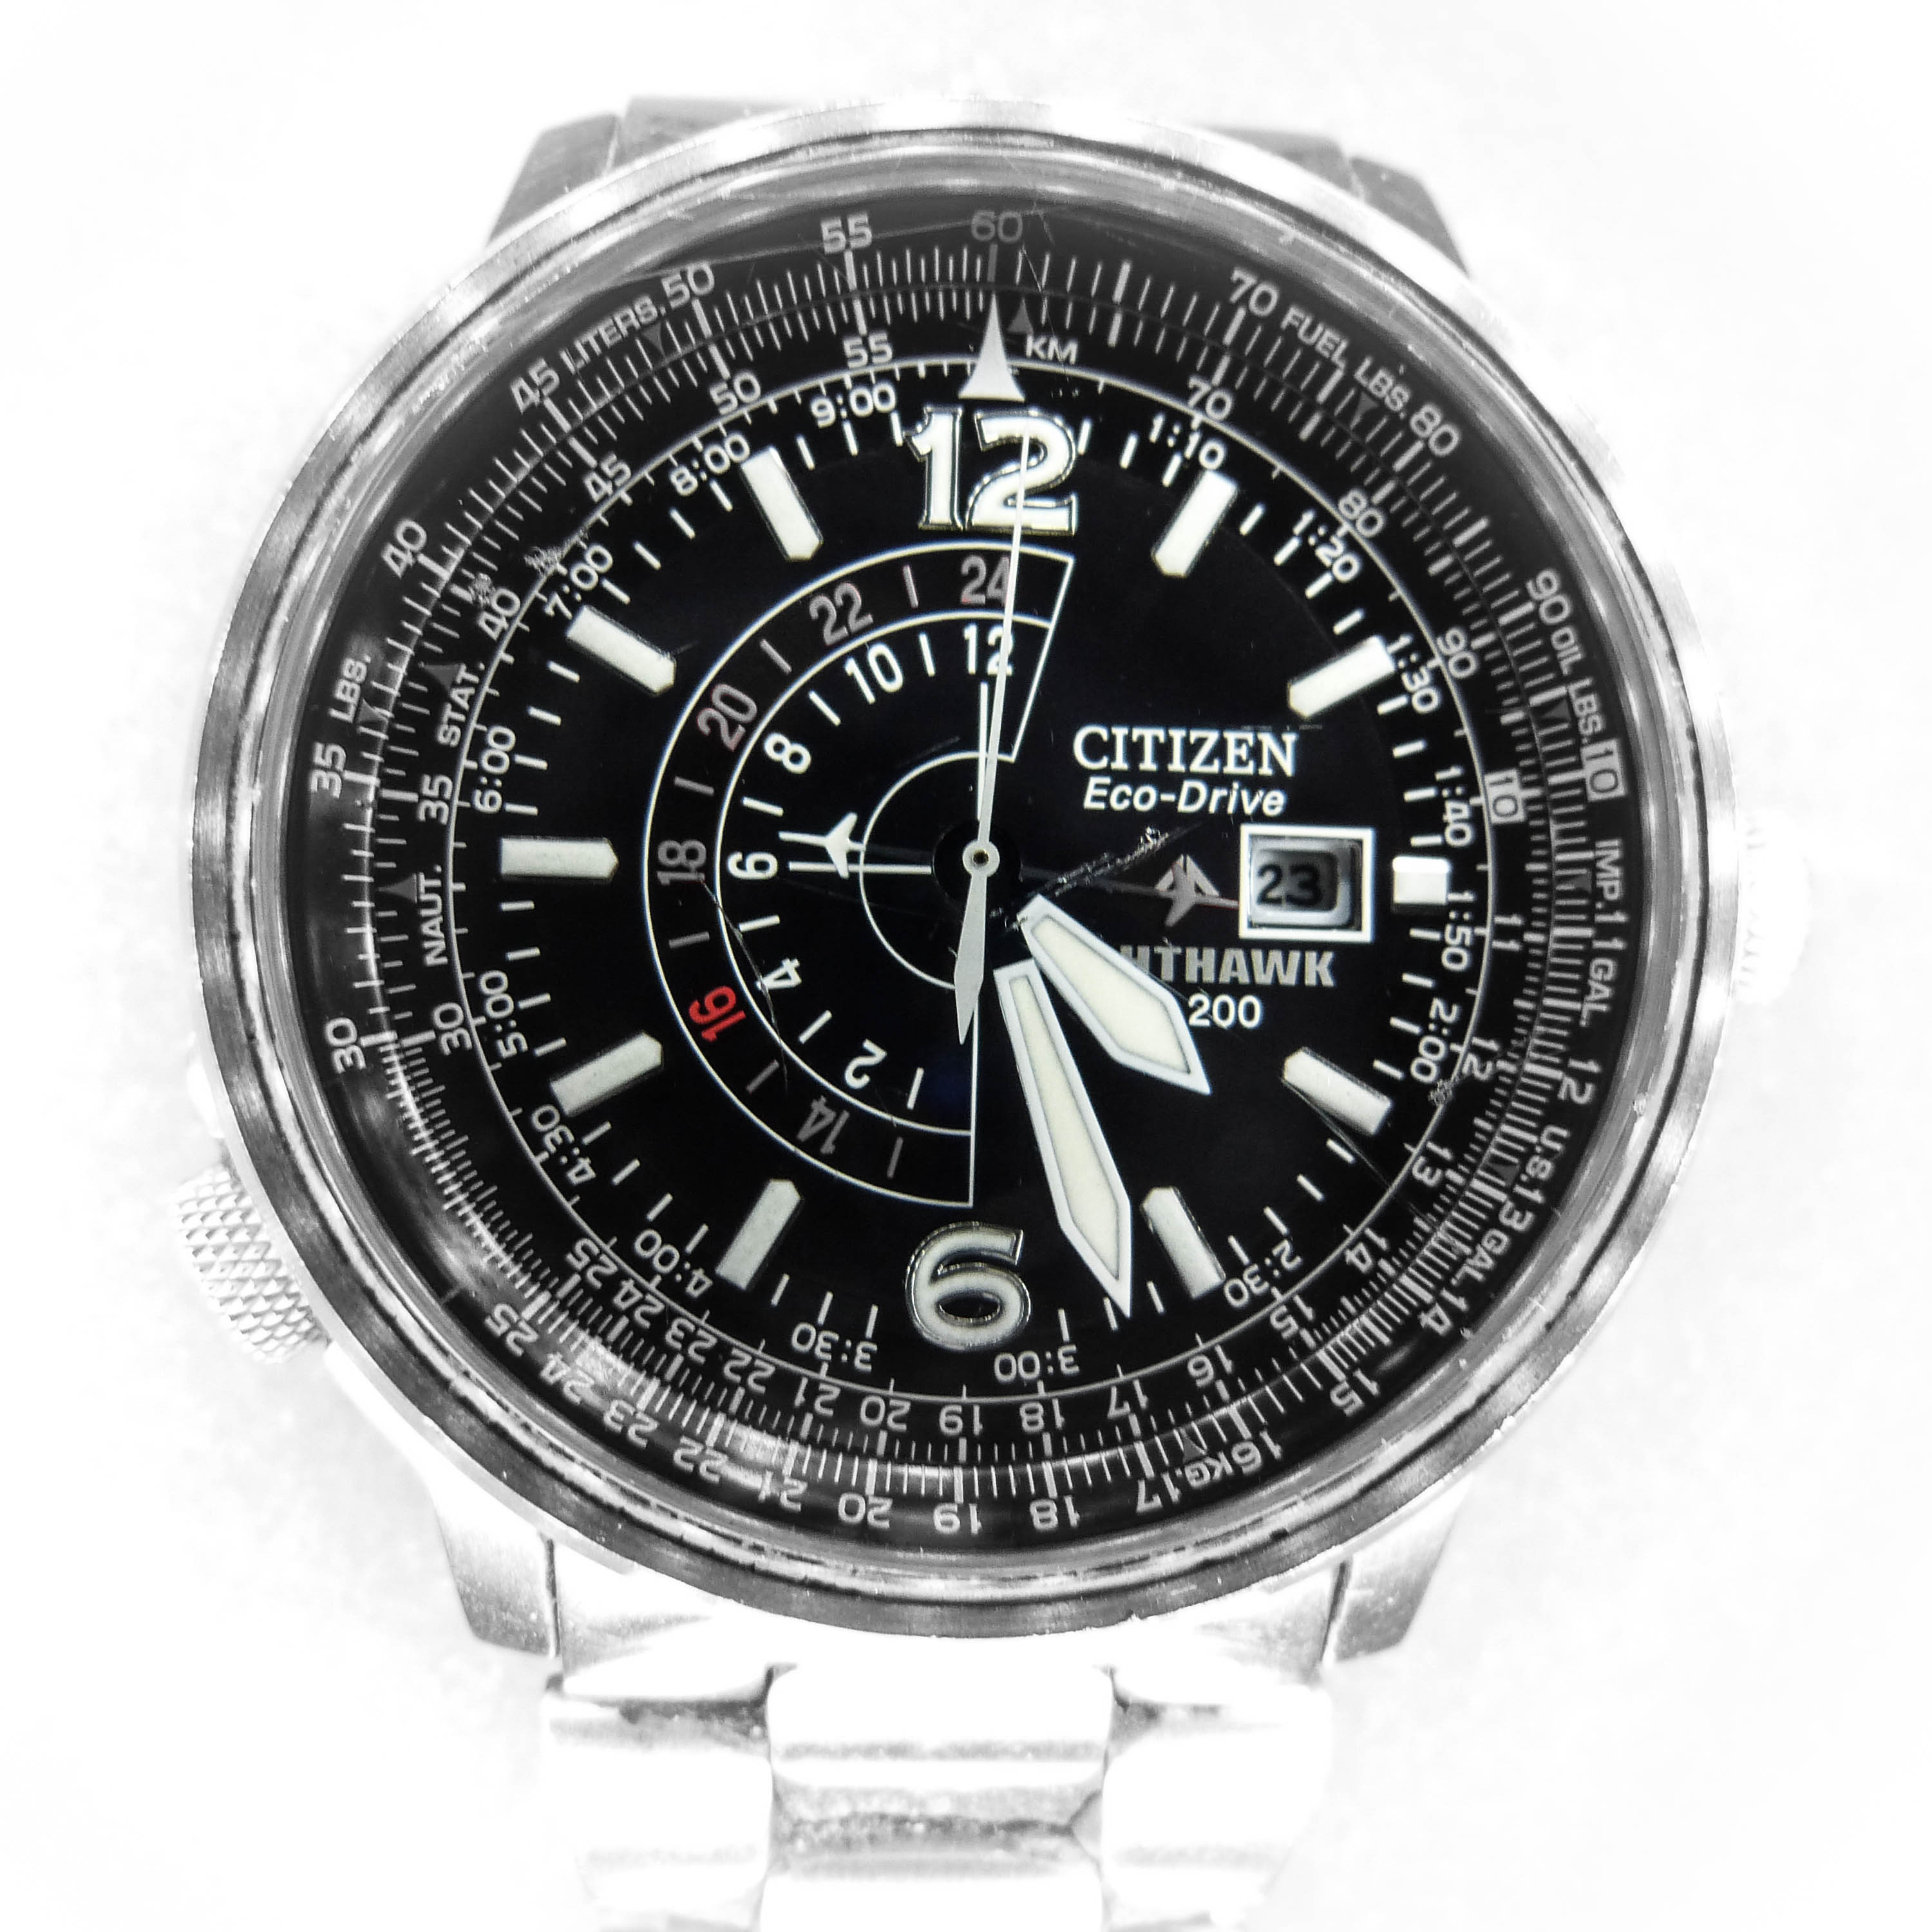
watch, hand, love, me, for, it, ant, instant, strap, fav, platinum